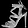
Label: Sandal